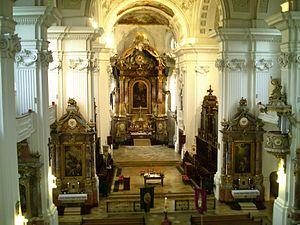
La famille Feuchtmayer est une famille d'artistes originaires de Wessobrunn, actifs aux XVIIᵉ et XVIIIᵉ siècles en Allemagne du Sud, au Tyrol et en Suisse, comme stucateurs, sculpteurs, artistes peintre, architectes et graveurs.